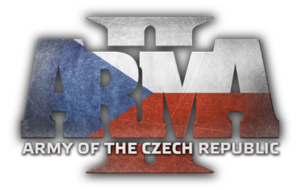
ARMA II est la suite de la simulation de fantassin ARMA: Armed Assault. Cette série est développée par Bohemia Interactive Studio, créateurs d'Operation Flashpoint, dont ARMA et ARMA II sont les suites spirituelles. Le jeu a reçu une suite en 2013, ARMA III.